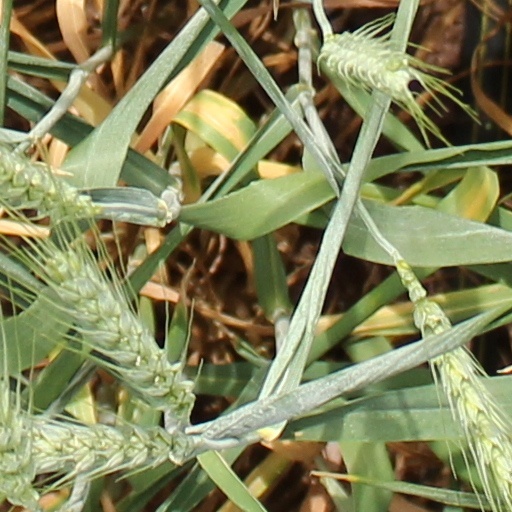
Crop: wheat